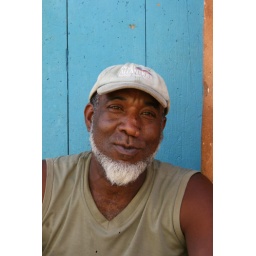
A charasmatic man sitting in front of a door in Trinidad, Cuba.